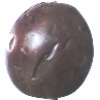
Label: passion_fruit